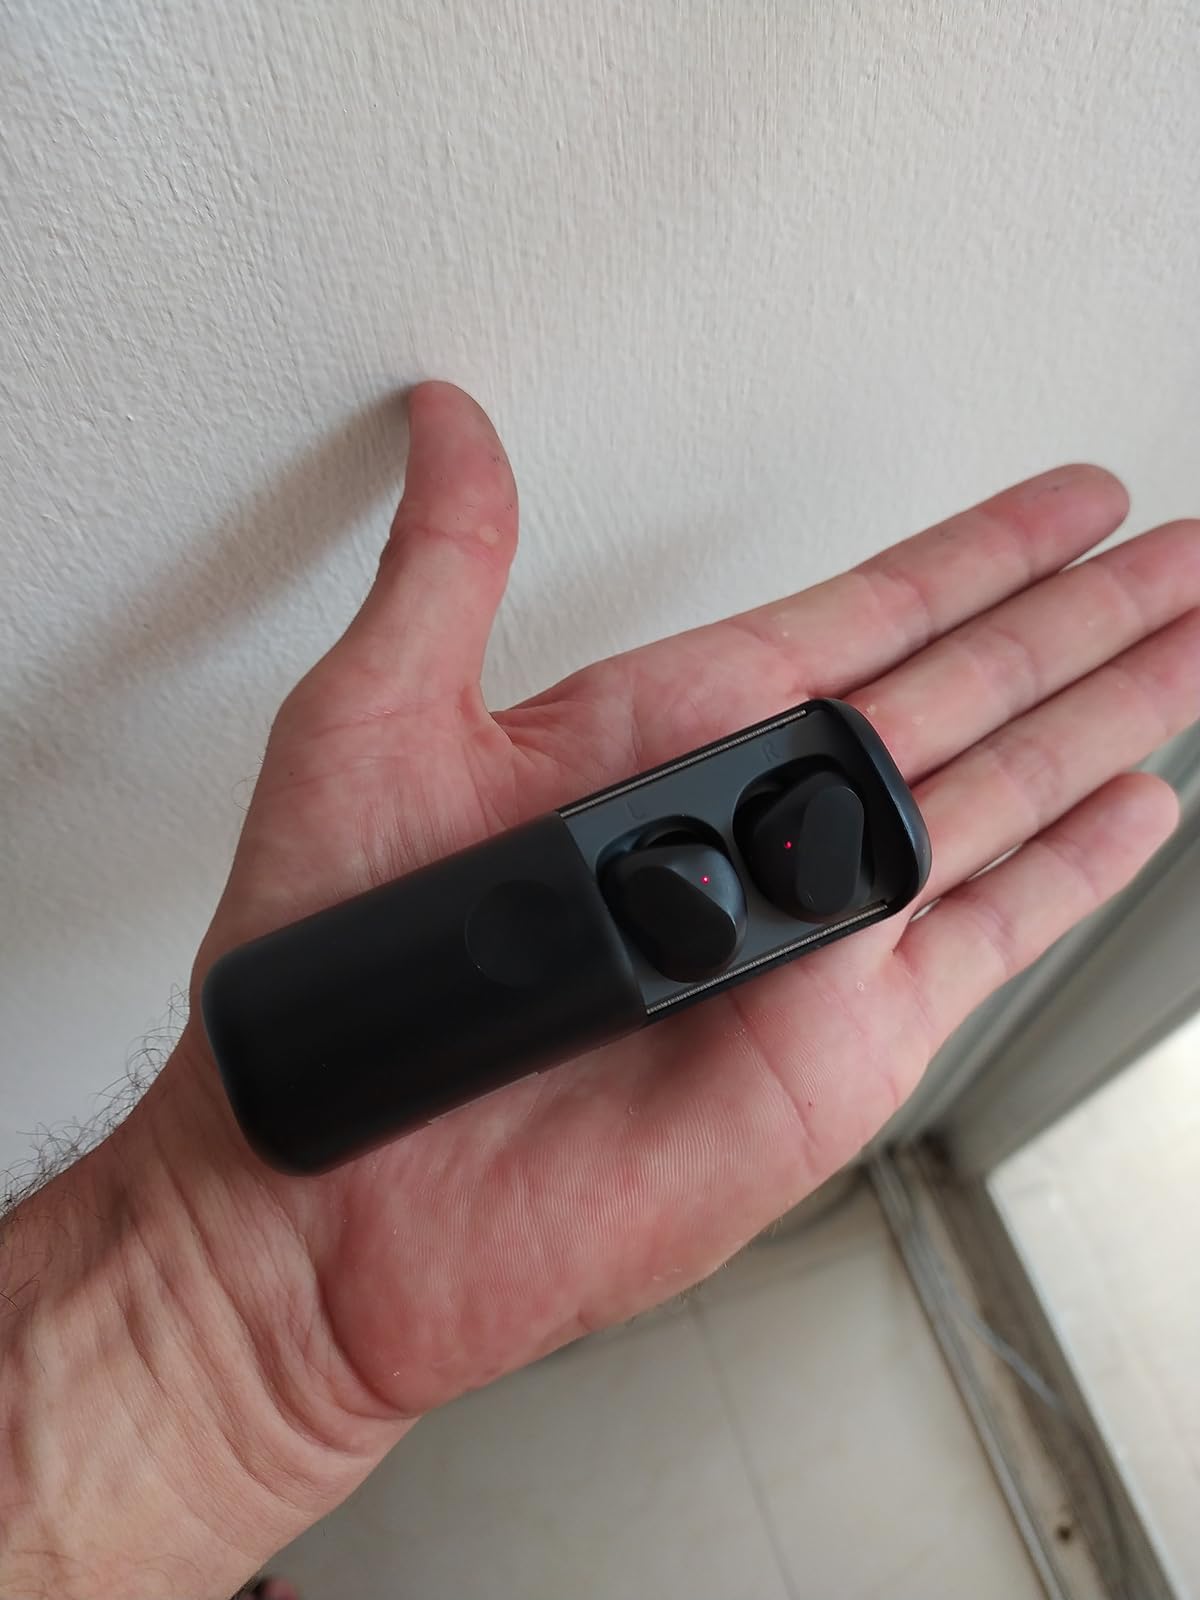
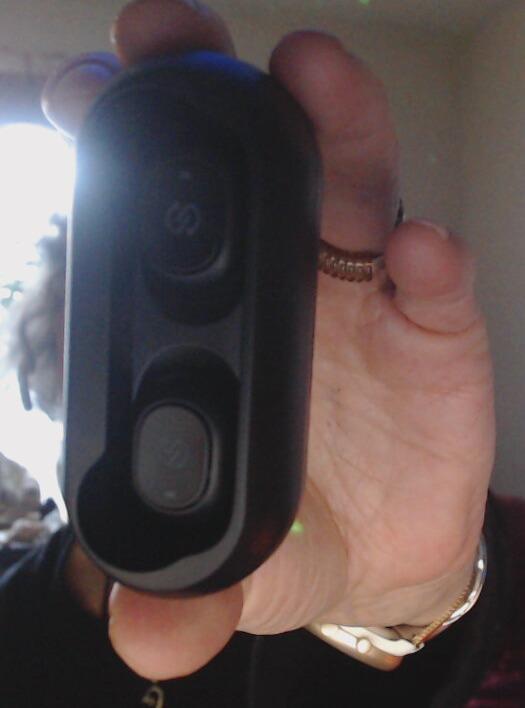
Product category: earbuds
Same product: no